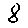
Label: 8